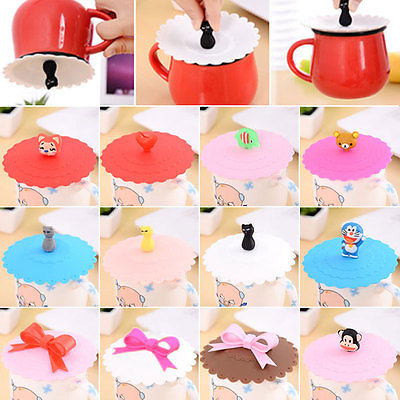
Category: mug